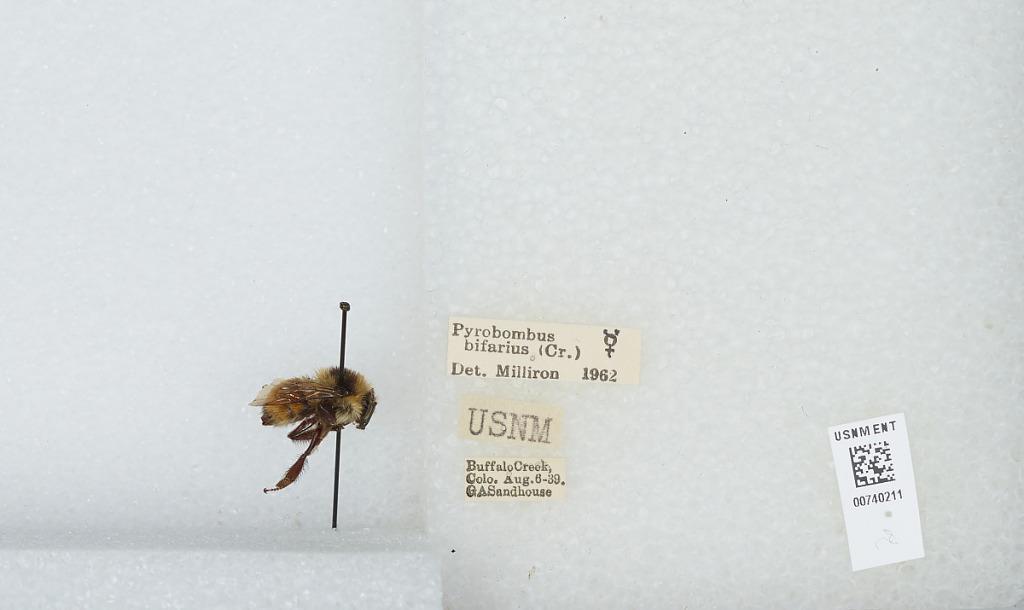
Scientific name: Bombus (Pyrobombus) bifarius Cresson
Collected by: G. Sandhouse
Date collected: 1939-8-6
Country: United States
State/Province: Colorado
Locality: Buffalo Creek
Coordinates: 39.3864, -105.27
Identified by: Milliron